Hugo Bagnulo

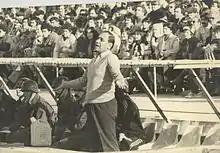
Hugo Bagnulo in 1982.

Víctor Hugo Bagnulo Fernández (23 July 1915 – 7 February 2008) was a Uruguayan football player and manager. He is most famous for his managing success at Uruguayan giants Peñarol, with whom he won five national league titles.